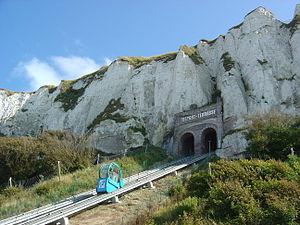
Funiculaire du Tréport
Les Témoins est une série policière française créée par Marc Herpoux et Hervé Hadmar et diffusée à partir du 18 mars 2015 sur France 2.
Le funiculaire du Tréport est aujourd'hui une ligne de quatre ascenseurs inclinés située en Normandie sur la commune du Tréport. Mise en service en 2006, l'installation actuelle permet de relier les quartiers haut et bas de la ville en reprenant une partie des infrastructures de l'ancien funiculaire exploité entre 1908 et 1941 dont le tracé traverse la falaise sur une longueur de 55 mètres.